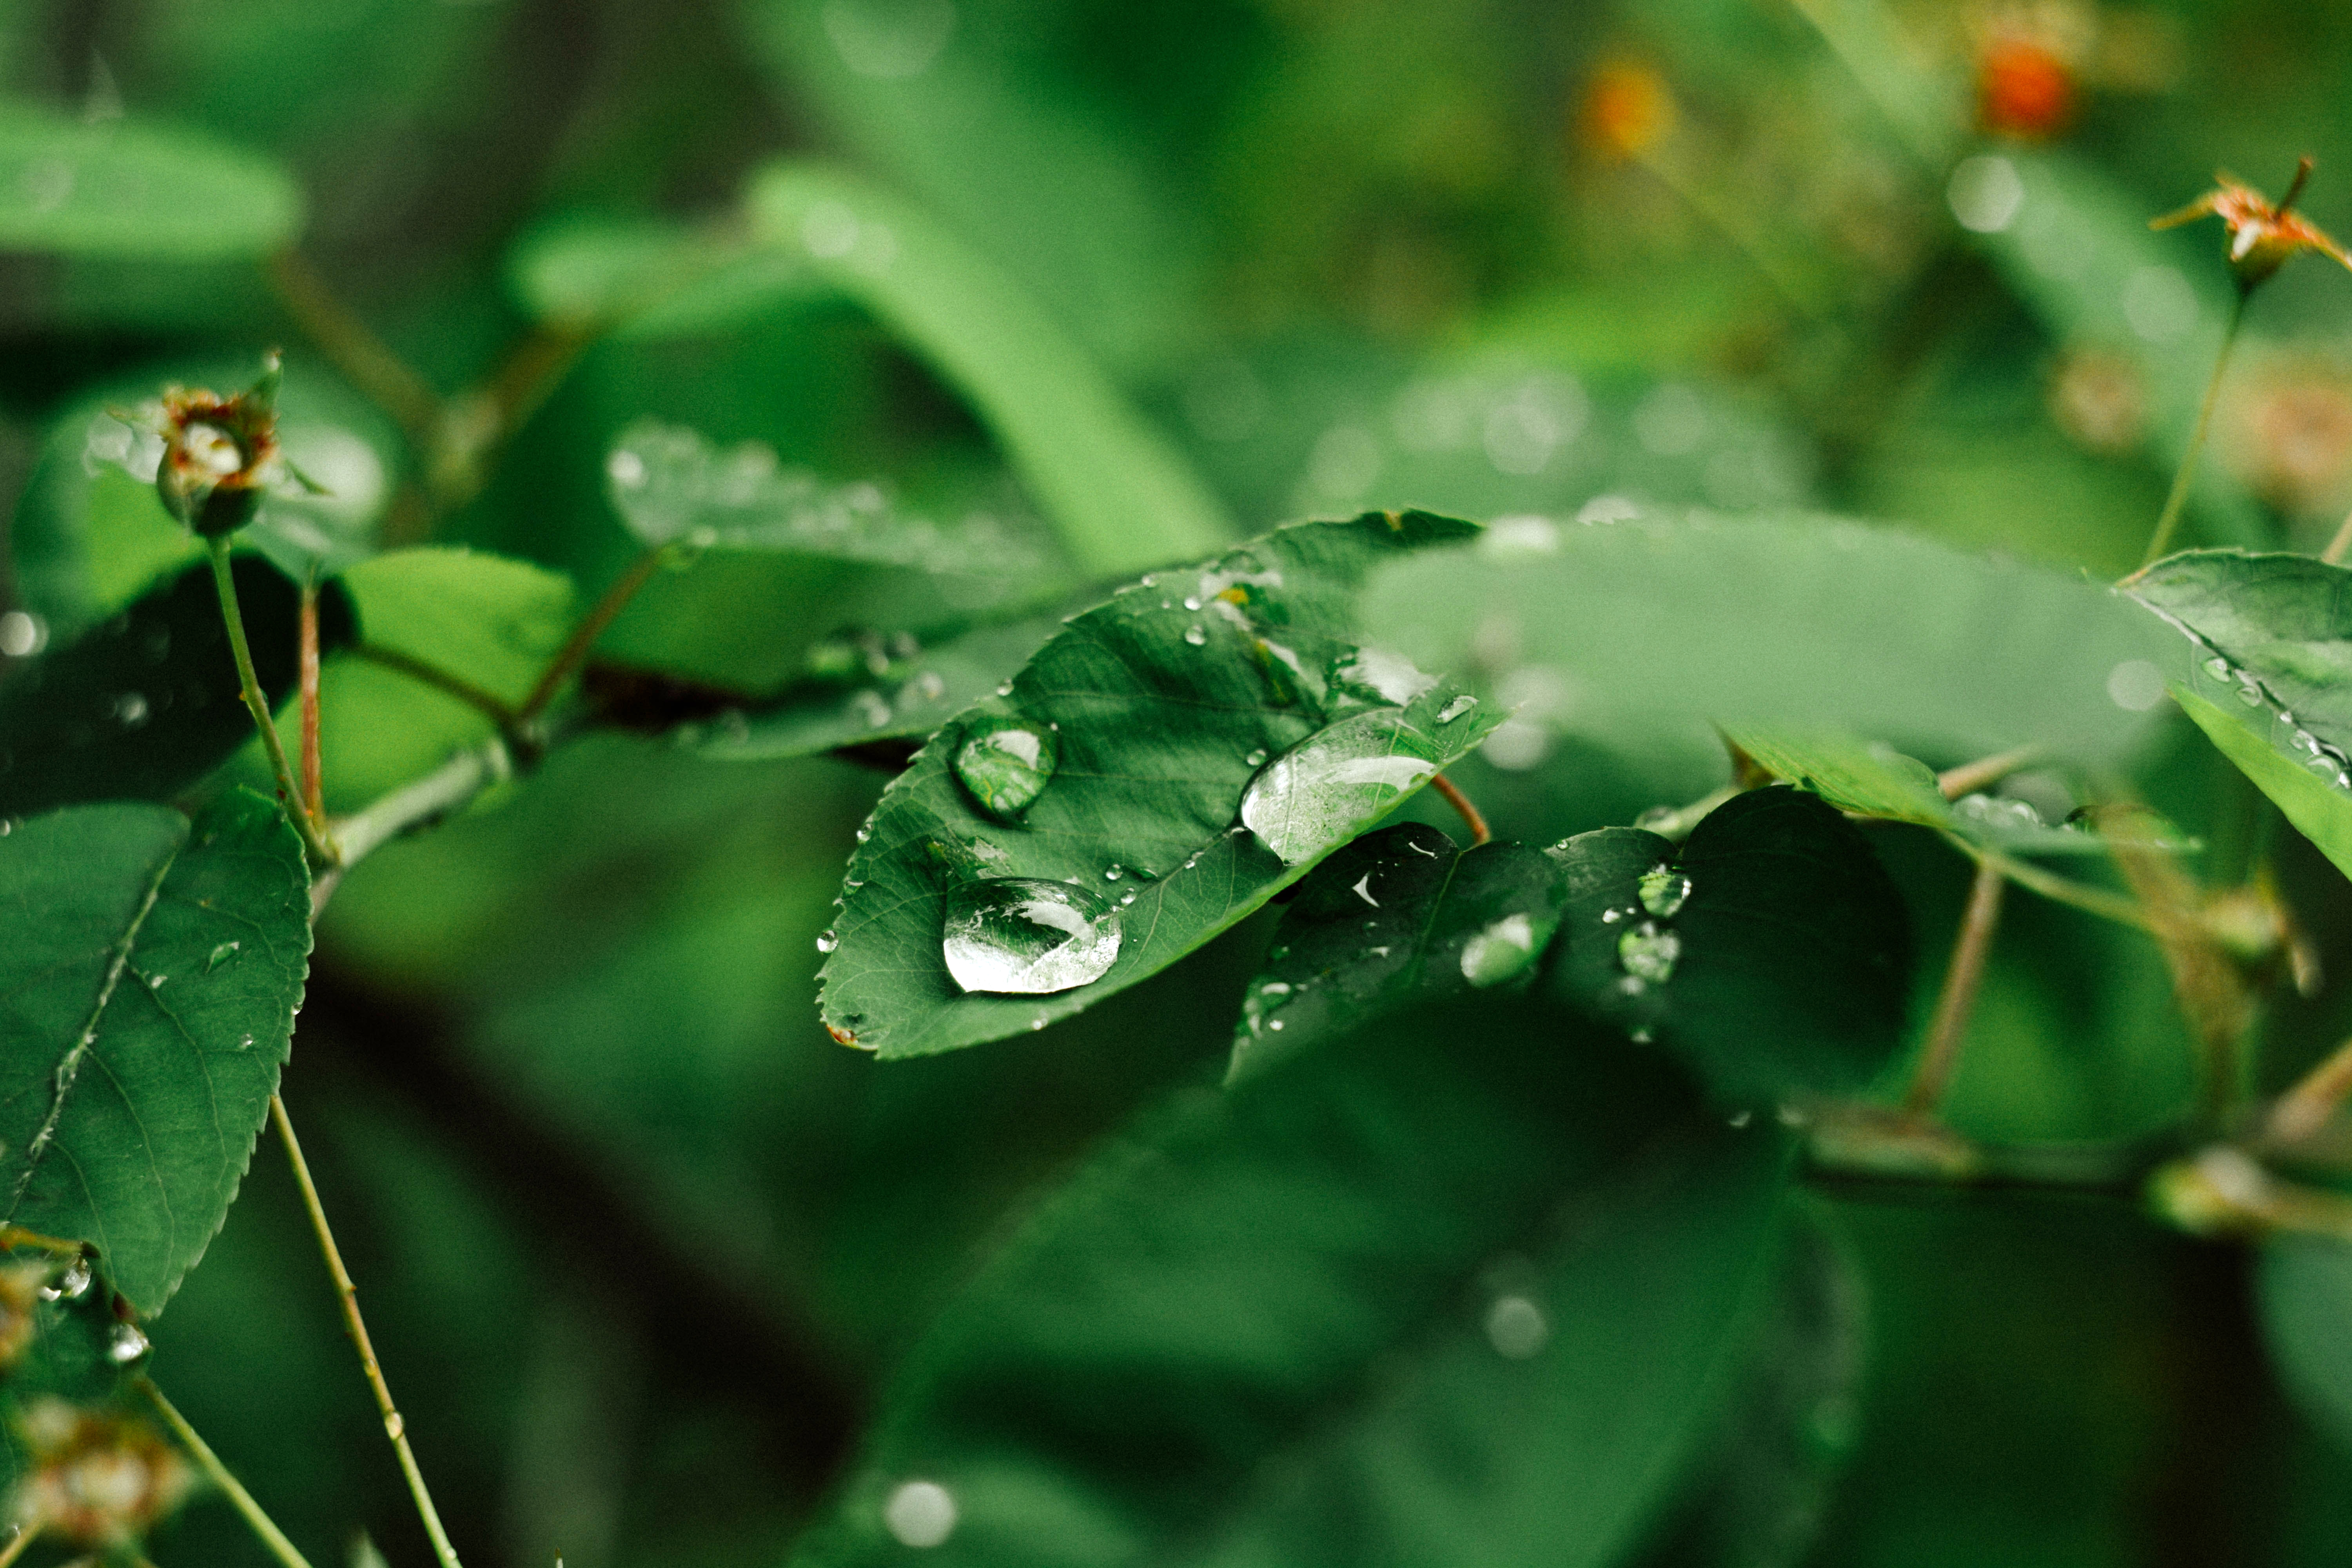
water, nature, grass, branch, dew, plant, photography, rain, leaf, flower, wildlife, green, insect, botany, flora, fauna, wildflower, close up, raindrops, drop of water, moisture, macro photography, plant stem